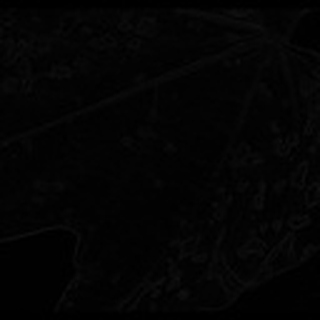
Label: cotton_target_spot